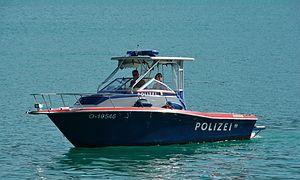
Vedette de la police à Wolfgangsee, Salzbourg
La police fluviale est un terme générique qui désigne toutes les missions de police sur les cours d'eau et par extension également sur les plans d'eau. Celle ci s'appuie sur des matériels spécifiques tels des embarcations à moteur hors-bord ou encore du matériel de plongée sous-marine.